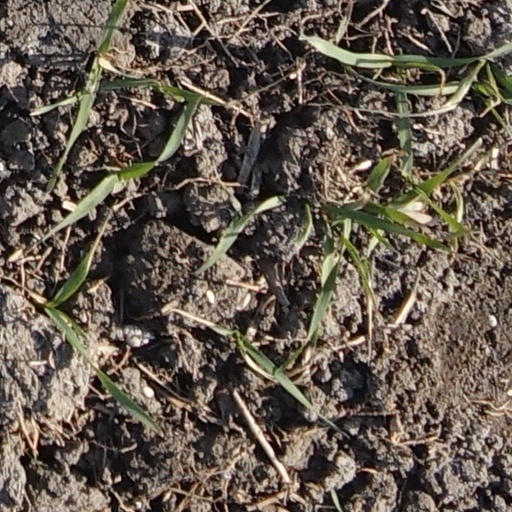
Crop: wheat